Marriage in England and Wales

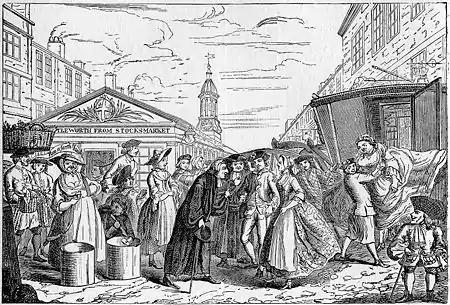
Caricature of a clandestine Fleet Marriage, taking place in England before the Marriage Act 1753

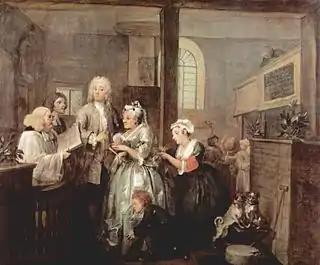
William Hogarth's "A Rake's Progress" depicting a wedding in the 18th century

After the beginning of the 17th century, gradual changes in English law meant the presence of an officiating priest or magistrate became necessary for a marriage to be lawful. Up until this point in England, clergy performed many clandestine marriages, such as so-called Fleet Marriage, which were held legally valid; and in Scotland, unsolemnised common-law marriage was still valid.